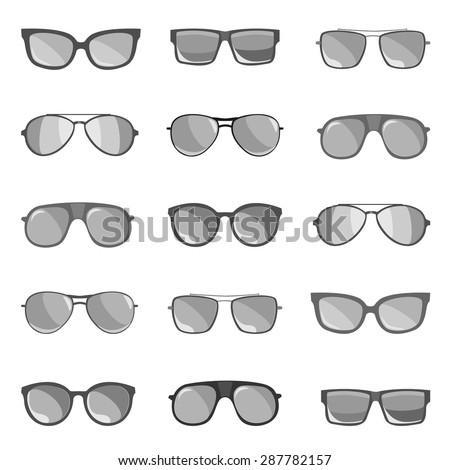
the set of sunglasses is depicted on a white background .